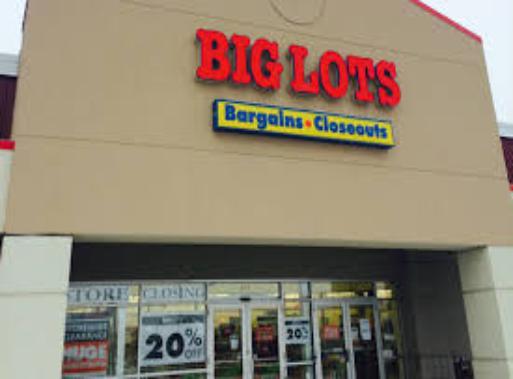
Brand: Big Lots
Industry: Necessities